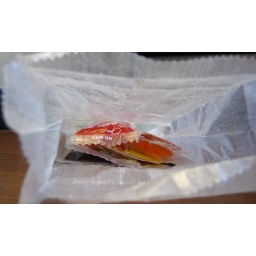
duck sauce in bag